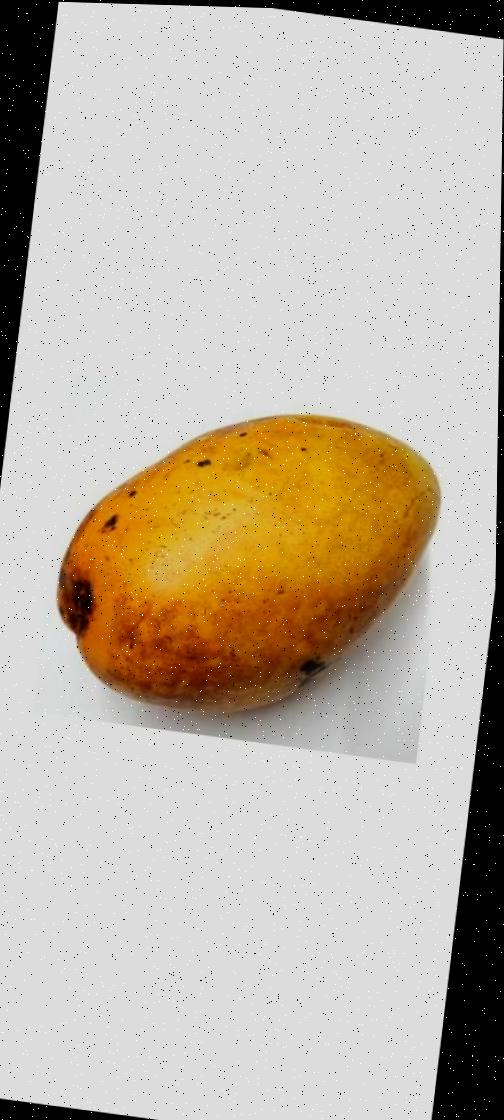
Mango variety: Bari-11